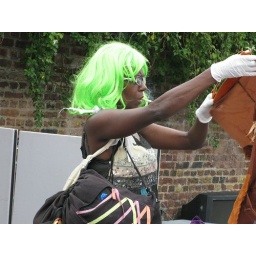
Shopping in Deptford Market- person in green wig examines an old bag